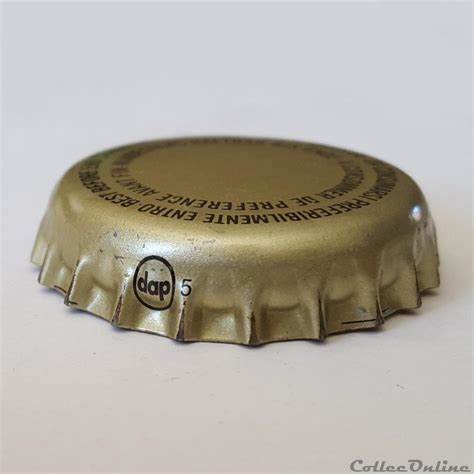
Waste category: metal